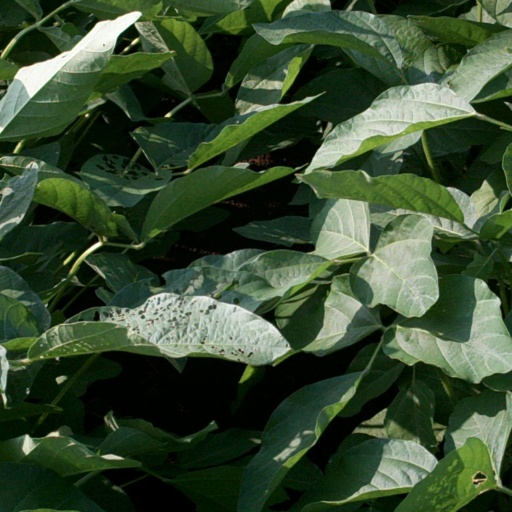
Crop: soybean